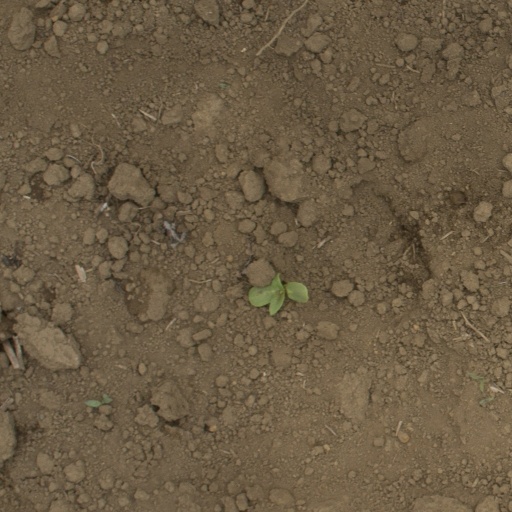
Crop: Jerusalem artichoke